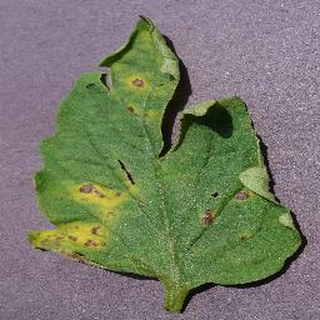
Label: tomato_septoria_leaf_spot